Filmoteca de Catalunya

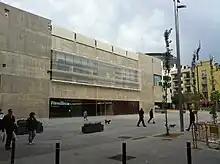
Filmoteca de Catalunya's Headquarters in Barcelona

The Filmoteca de Catalunya is a film archive located in Catalunya, Spain, aiming at the preservation of film and the dissemination of audiovisual and film culture. The head office and public rooms (cinemas, exhibition rooms, library) are located in the Raval neighbourhood, in central Barcelona. The Centre de Conservació i Restauració (the institution's Center for Conservation and Restoration) is located in the "Parc Audiovisual" in Terrassa.